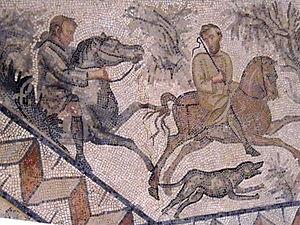
Mosaïque de Lillebonne - détail
La grande mosaïque de Lillebonne est une mosaïque d’époque romaine, trouvée en 1870 à Lillebonne, ancienne Juliobona. Lors de sa découverte, elle mesurait 8,56 m sur 6,80 m. On estime qu'elle date de la fin du IIIᵉ ou du IVᵉ siècle apr. J.-C., même si la datation ne peut être précisée davantage.